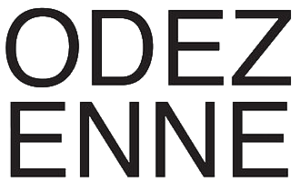
Odezenne